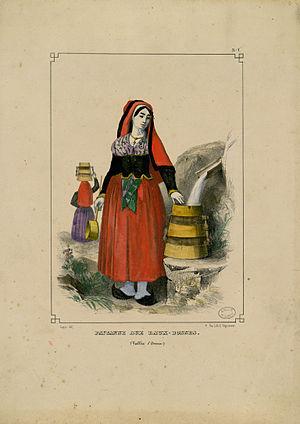
Fait partie d'un ensemble de planches